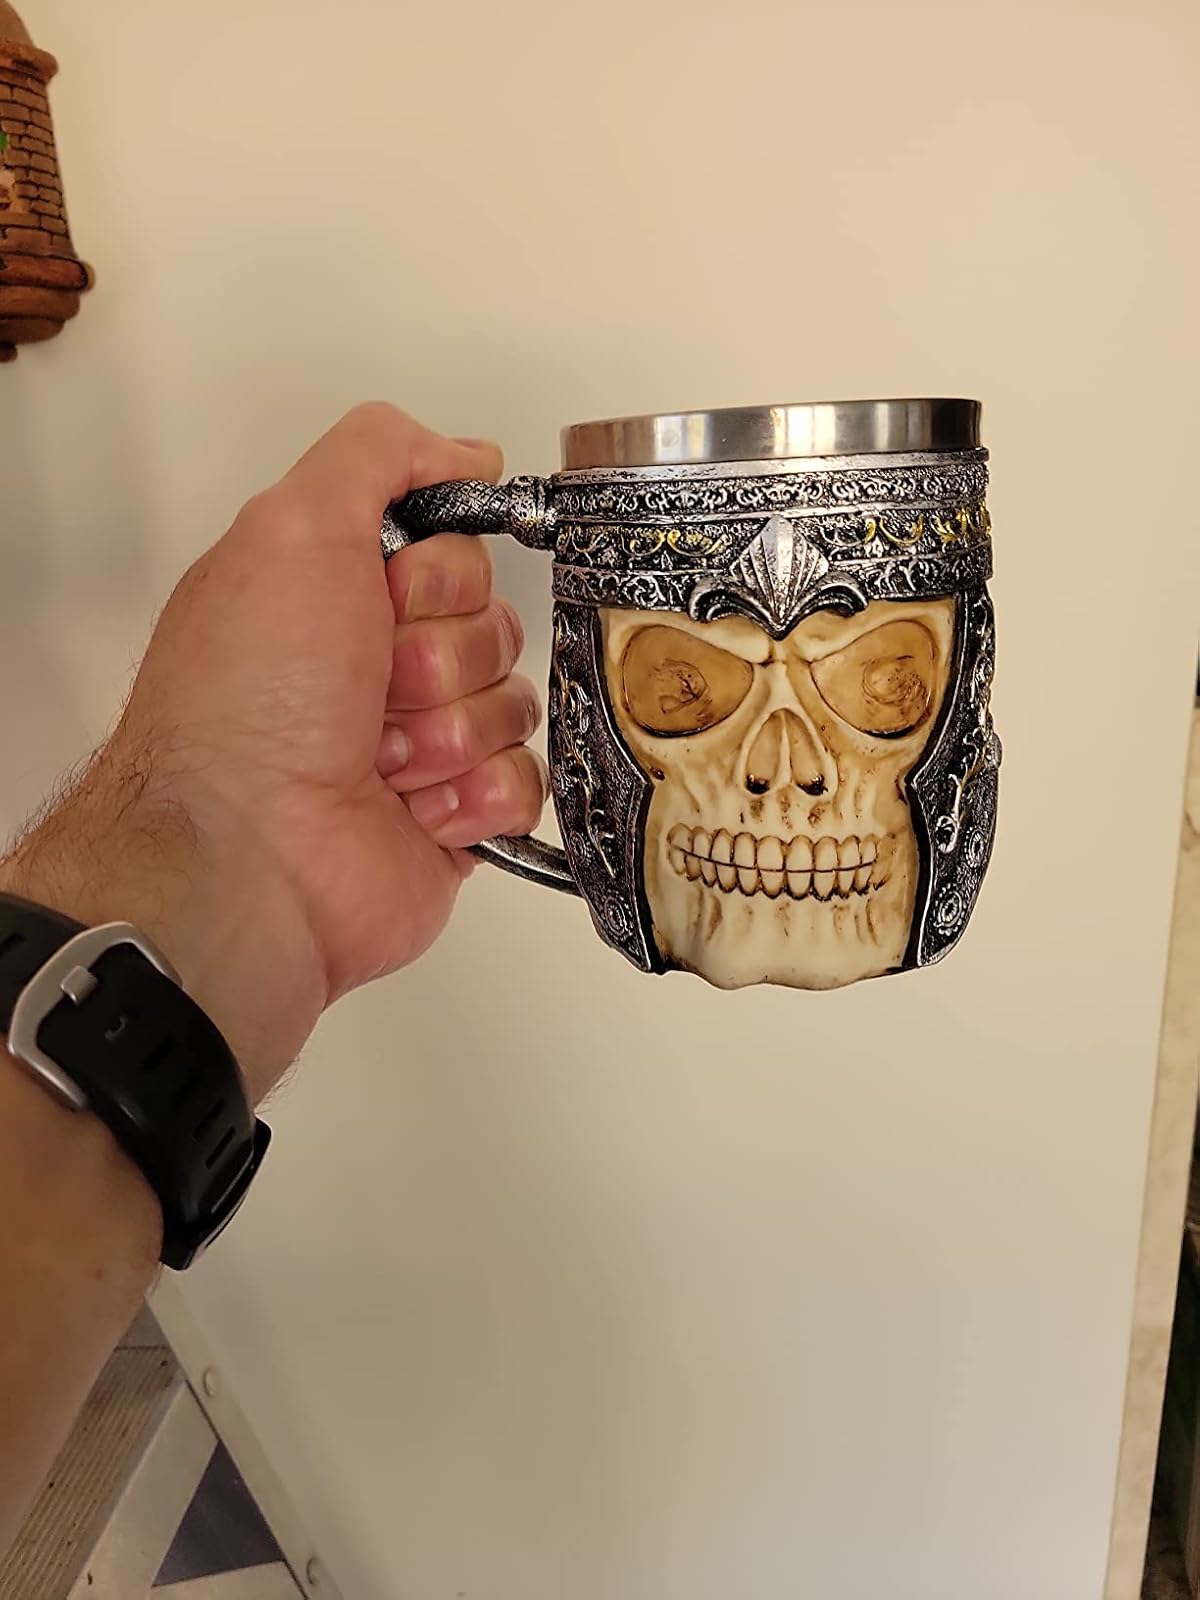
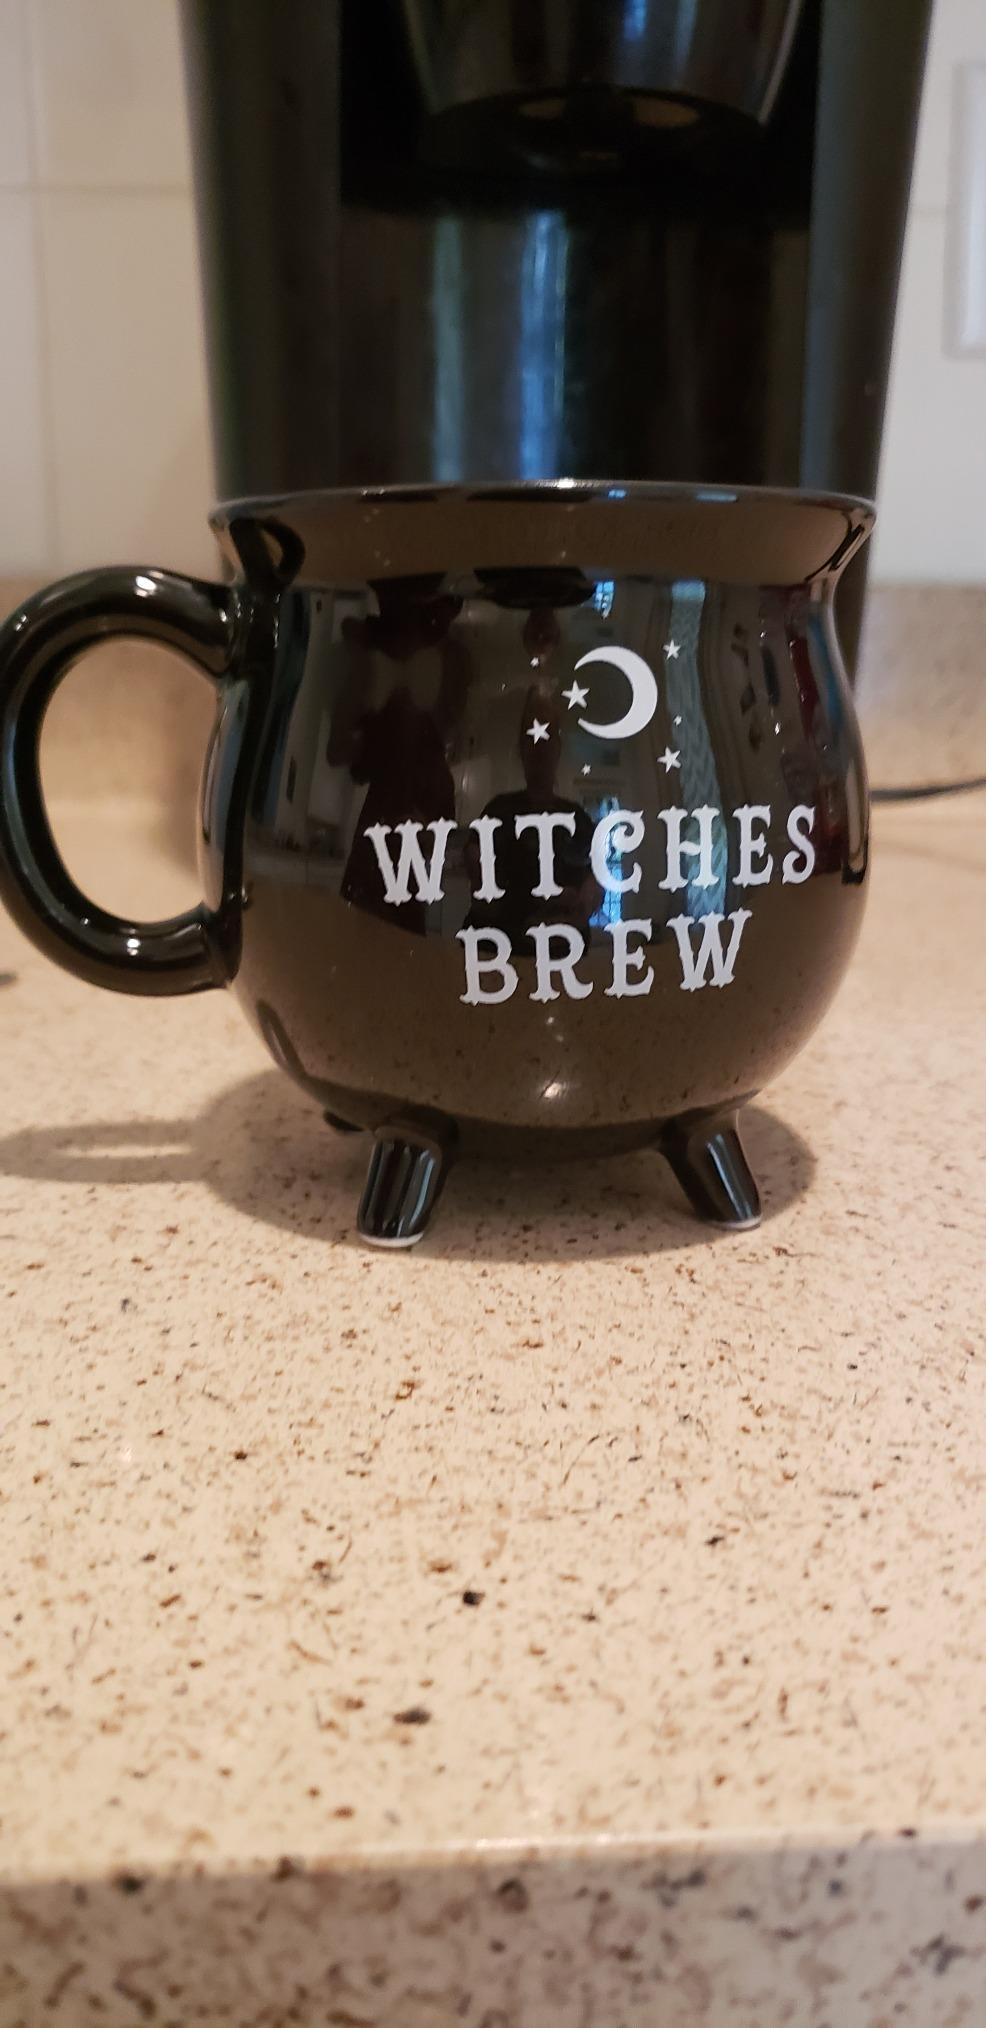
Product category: items_mug
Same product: no